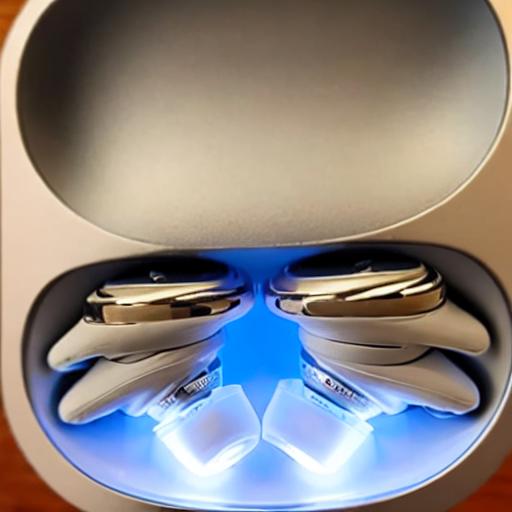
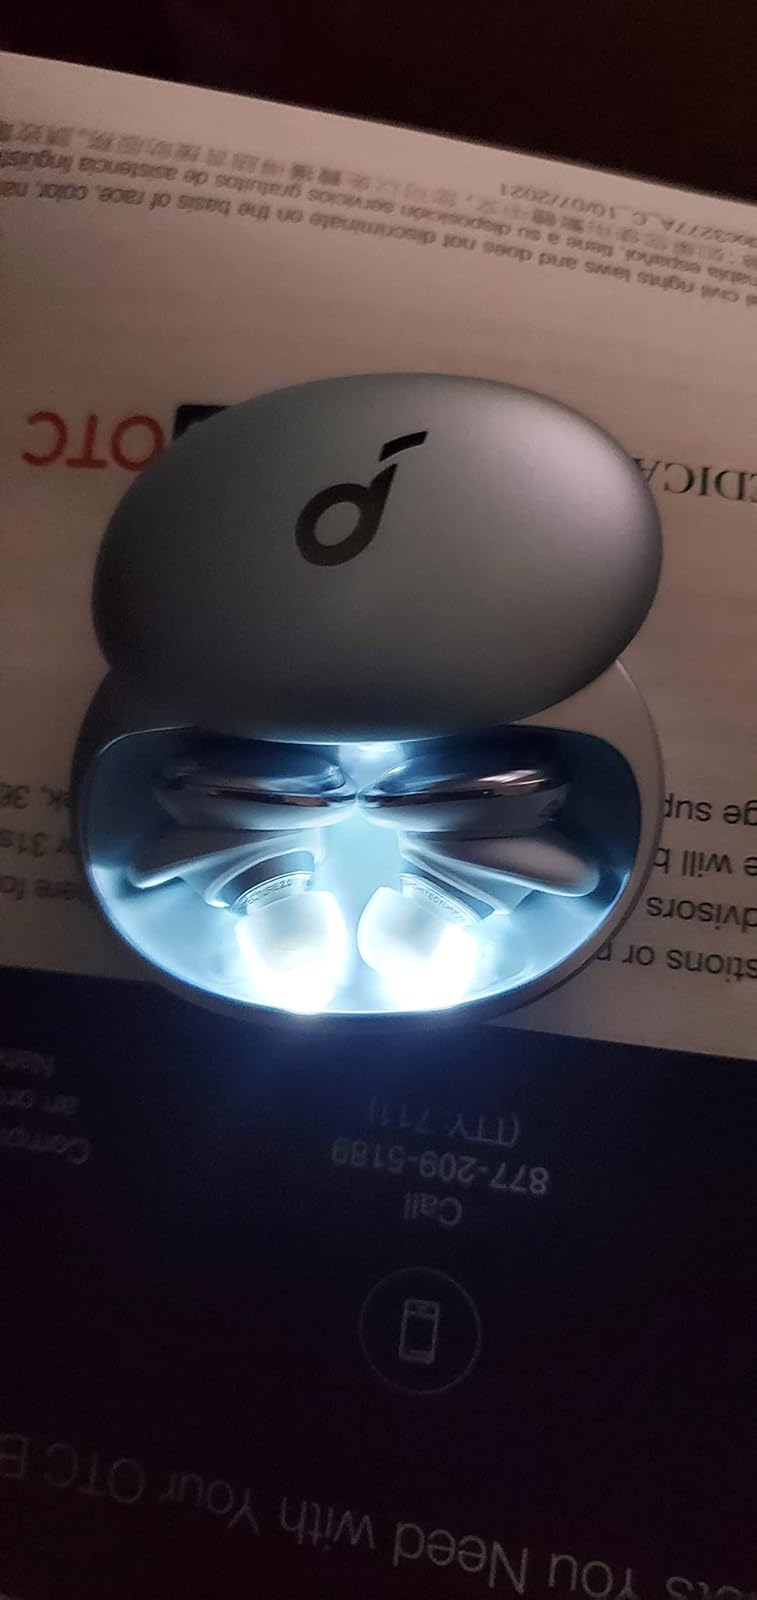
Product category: earbuds
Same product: no